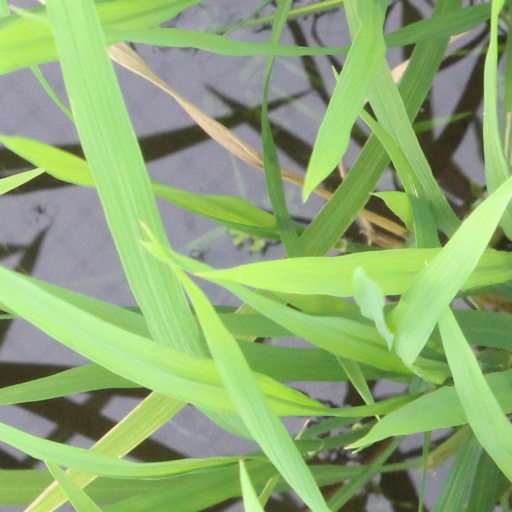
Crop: rice